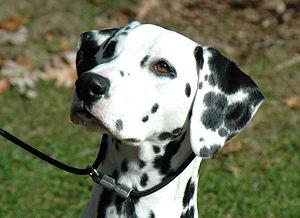
Le dalmatien est une race de chien originaire de Dalmatie, une région de la Croatie. Apparenté au chien courant, le dalmatien est de taille moyenne, musclé, actif, harmonieux dans ses lignes et doté d'un trot remarquable. Selon la FCI, il est d'un caractère calme, têtu, intelligent et câlin. Sa robe a pour base le blanc et comporte des taches rondes bien dessinées pouvant être noires ou foies. Le dalmatien est un chien sportif et gai qui a besoin de se dépenser. Ce n'est pas un chien d'appartement. La race s'illustre dans les sports comme l'agility, le cani-cross et l'obé rythmée.